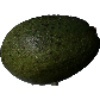
Label: Avocado 1